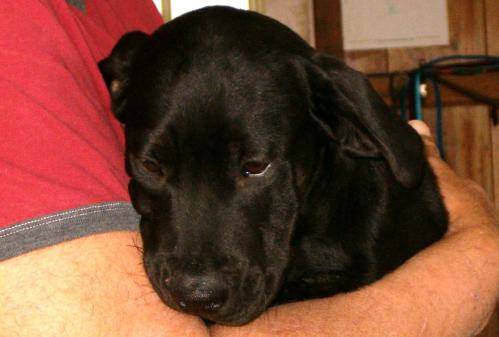
Label: dog